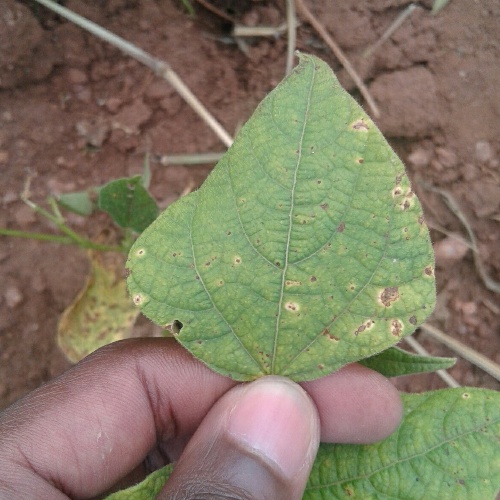
Leaf condition: bean_rust